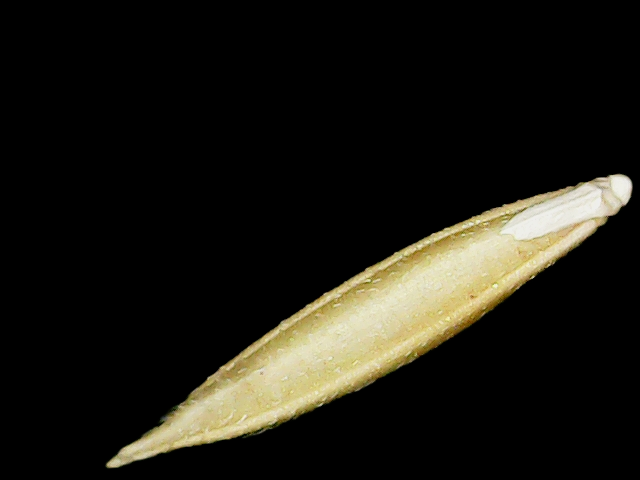
Rice variety: Binadhan25